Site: brandenburg
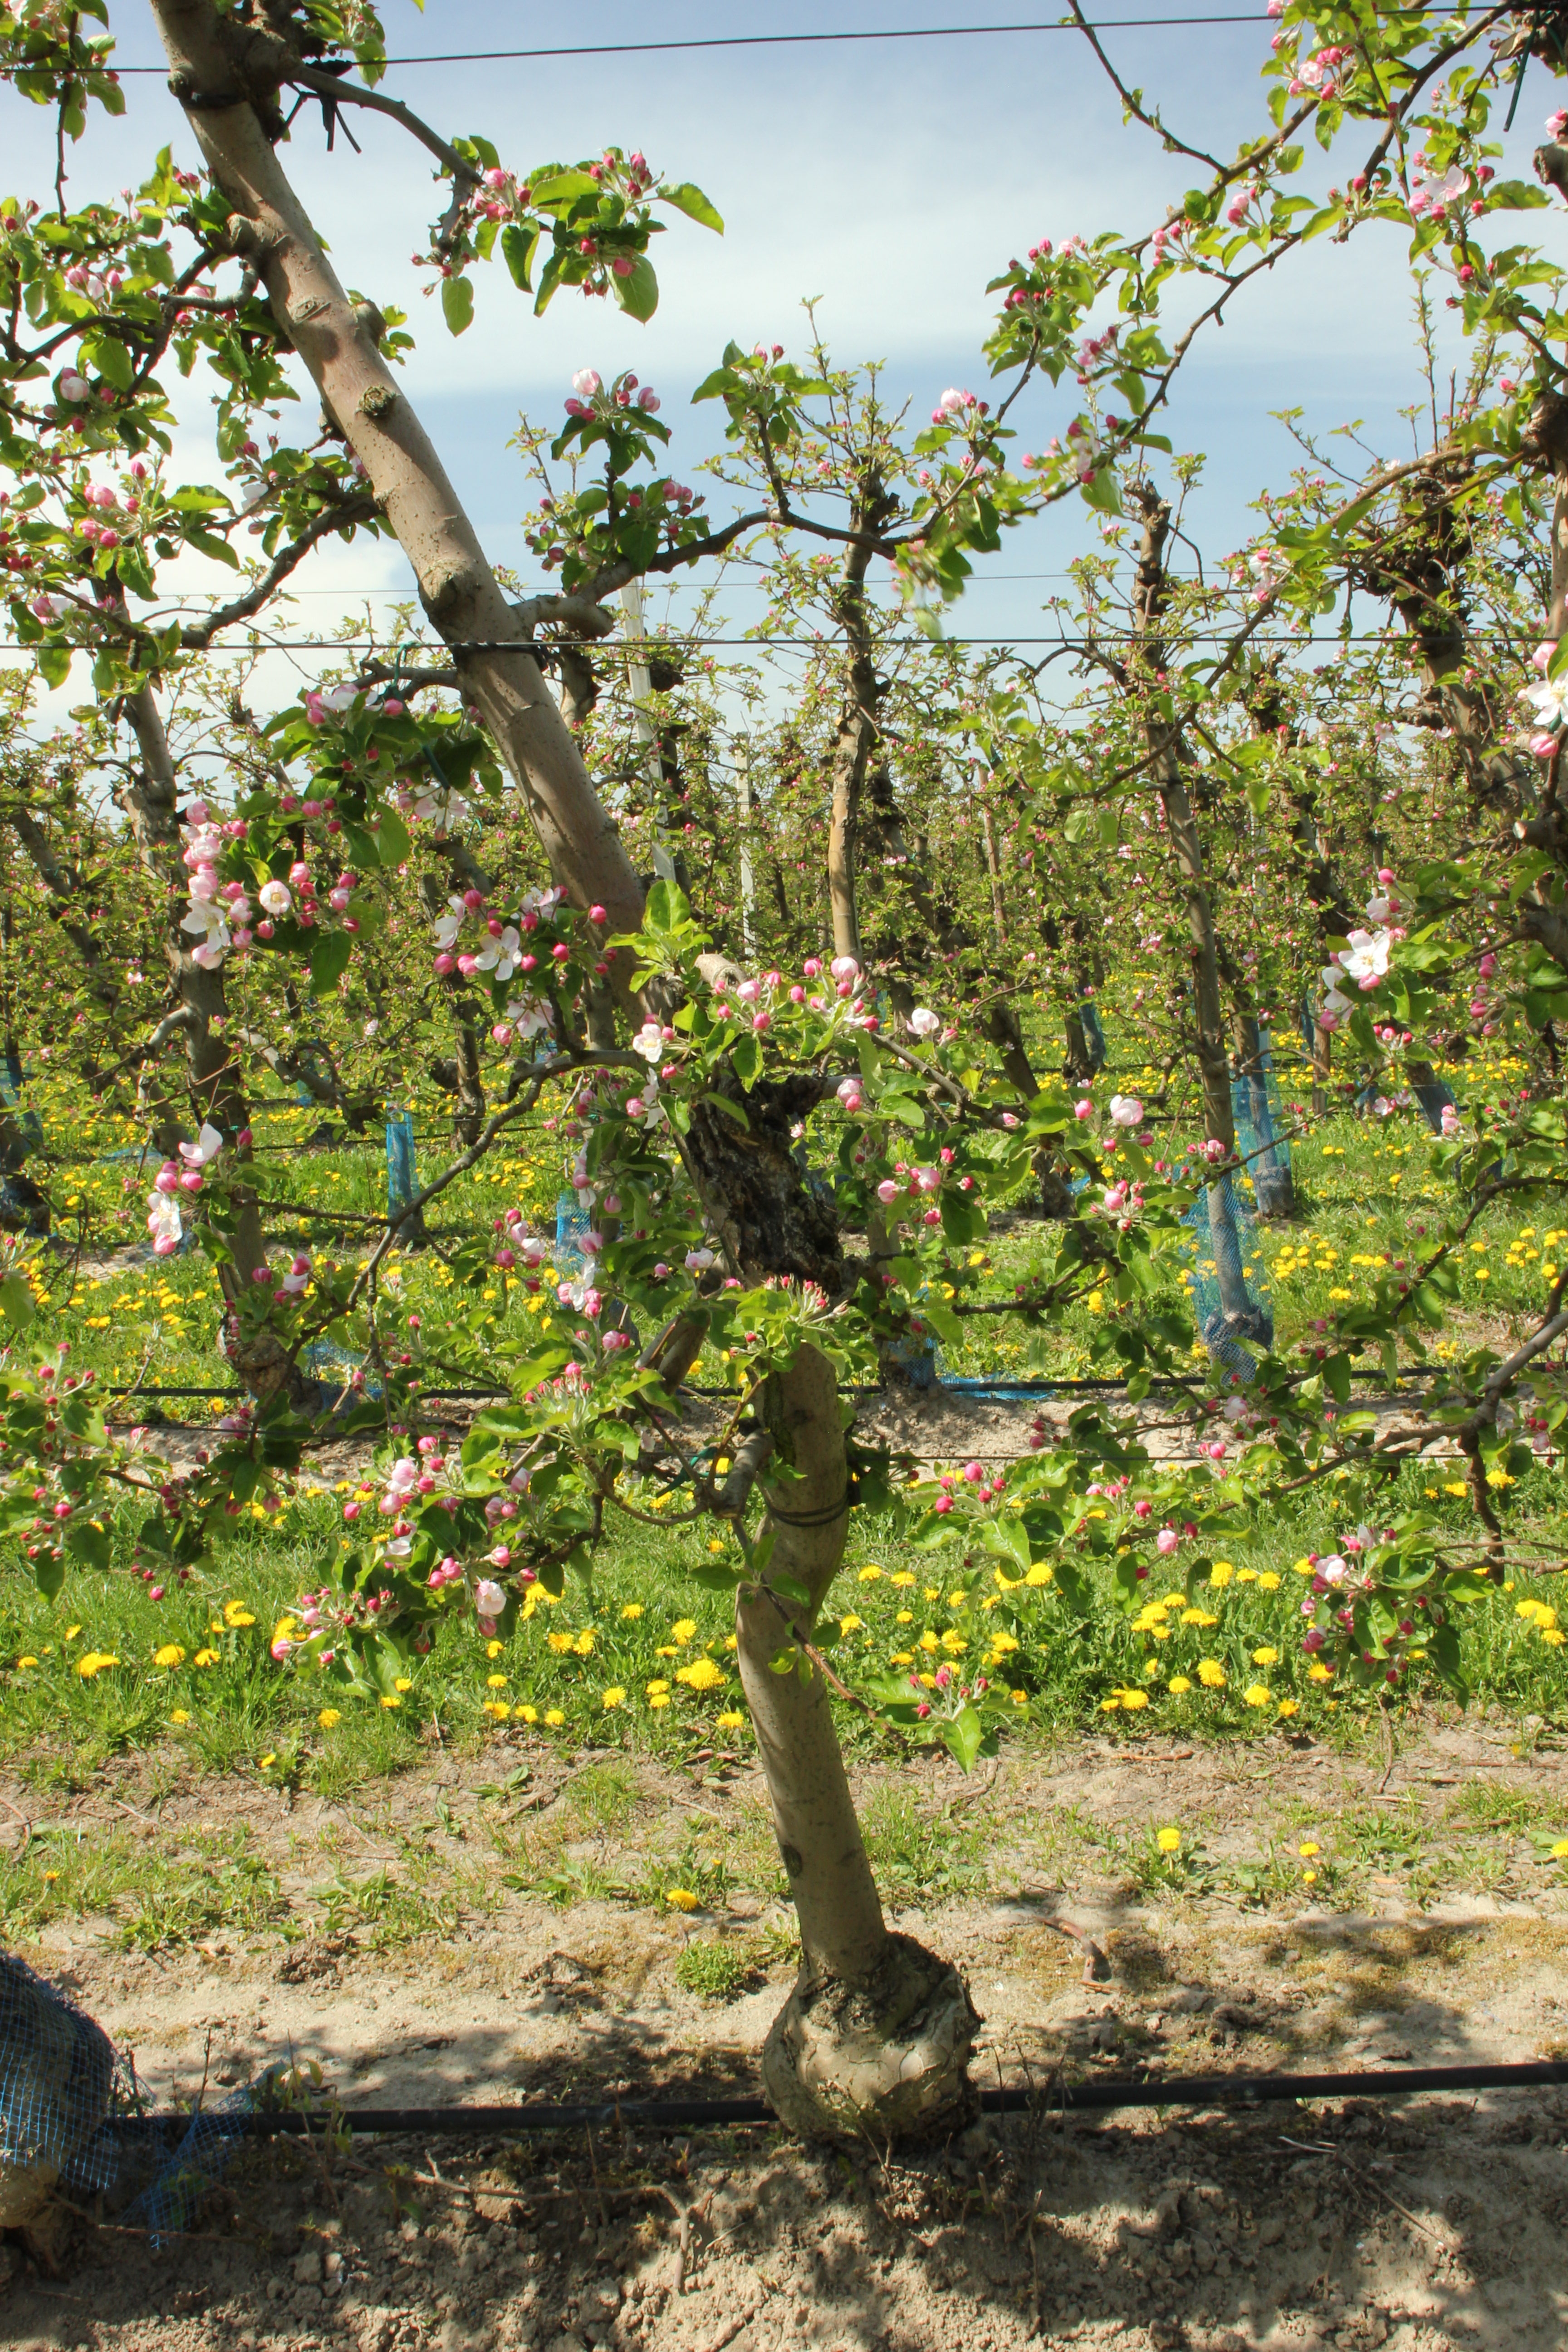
Growth stage (BBCH 57): Inflorescence emergence